Hovdala Castle

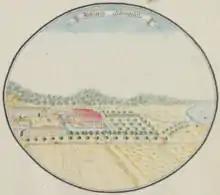
A depiction of the castle from circa 1780

The castle complex consists of three buildings placed in a u-shape around a courtyard. To the north lies the oldest building, from the early 16th century, possibly 1511 as is stated on its façade. To the east, a building from 1681-82 housed the living quarters, replacing an older building, destroyed during the Scanian War. To the south lies the most recent building, dating back to 1805. A fourth building formally existed to the west, closing off the courtyard, but no traces of if remain. The castle used to be surrounded by a moat and a drawbridge, but this has since dried out and only a dip in the land remains. South of the castle lies a defensive tower, erected in the year 1600, which has withstood both battles the castle has been involved in. A stone plaque on the tower bears the date 1633, commemorating the 1612 siege by Swedish troops. The main, representative rooms of the former living quarters have been restored, including the family library, and are open to the public via guided tours. The historical environment displayed represents that of the upper middle classes or lower aristocracy, rather than the higher echelons of Danish/Swedish aristocracy or the working class.